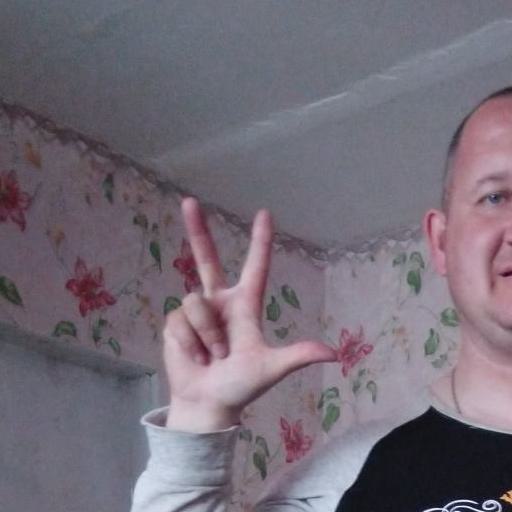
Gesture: three2